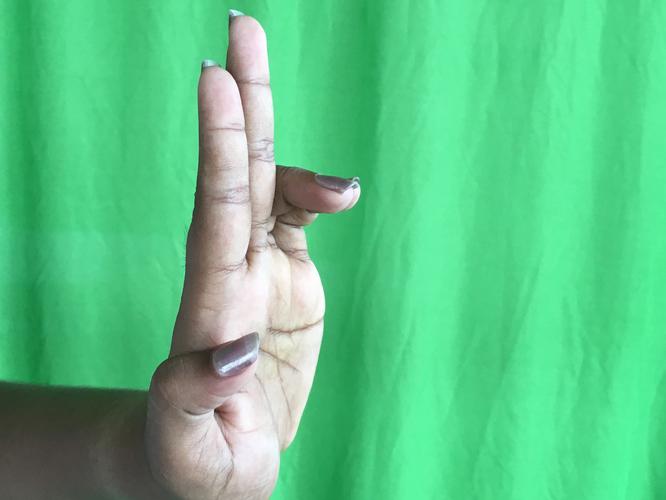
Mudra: Ardhapathaka
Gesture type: single_hand